The New Adventures of Gigantor

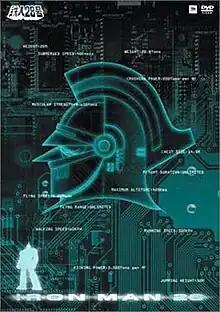
Cover for the second DVD box set in Japan

is a 1980 Japanese mecha anime television series produced by Tokyo Movie Shinsha, and a modern style remake of Mitsuteru Yokoyama's manga "Tetsujin 28-go". It was directed by Tetsuo Imazawa and produced by both Shigeru Akagawa and Toru Horikoshi. It aired on Nippon Television from October 3, 1980, to September 25, 1981, with a total count of 51 episodes. Fred Ladd and TMS converted the series into The New Adventures of Gigantor, which was broadcast on the Sci-Fi Channel in the United States from September 9, 1993, to June 30, 1997.